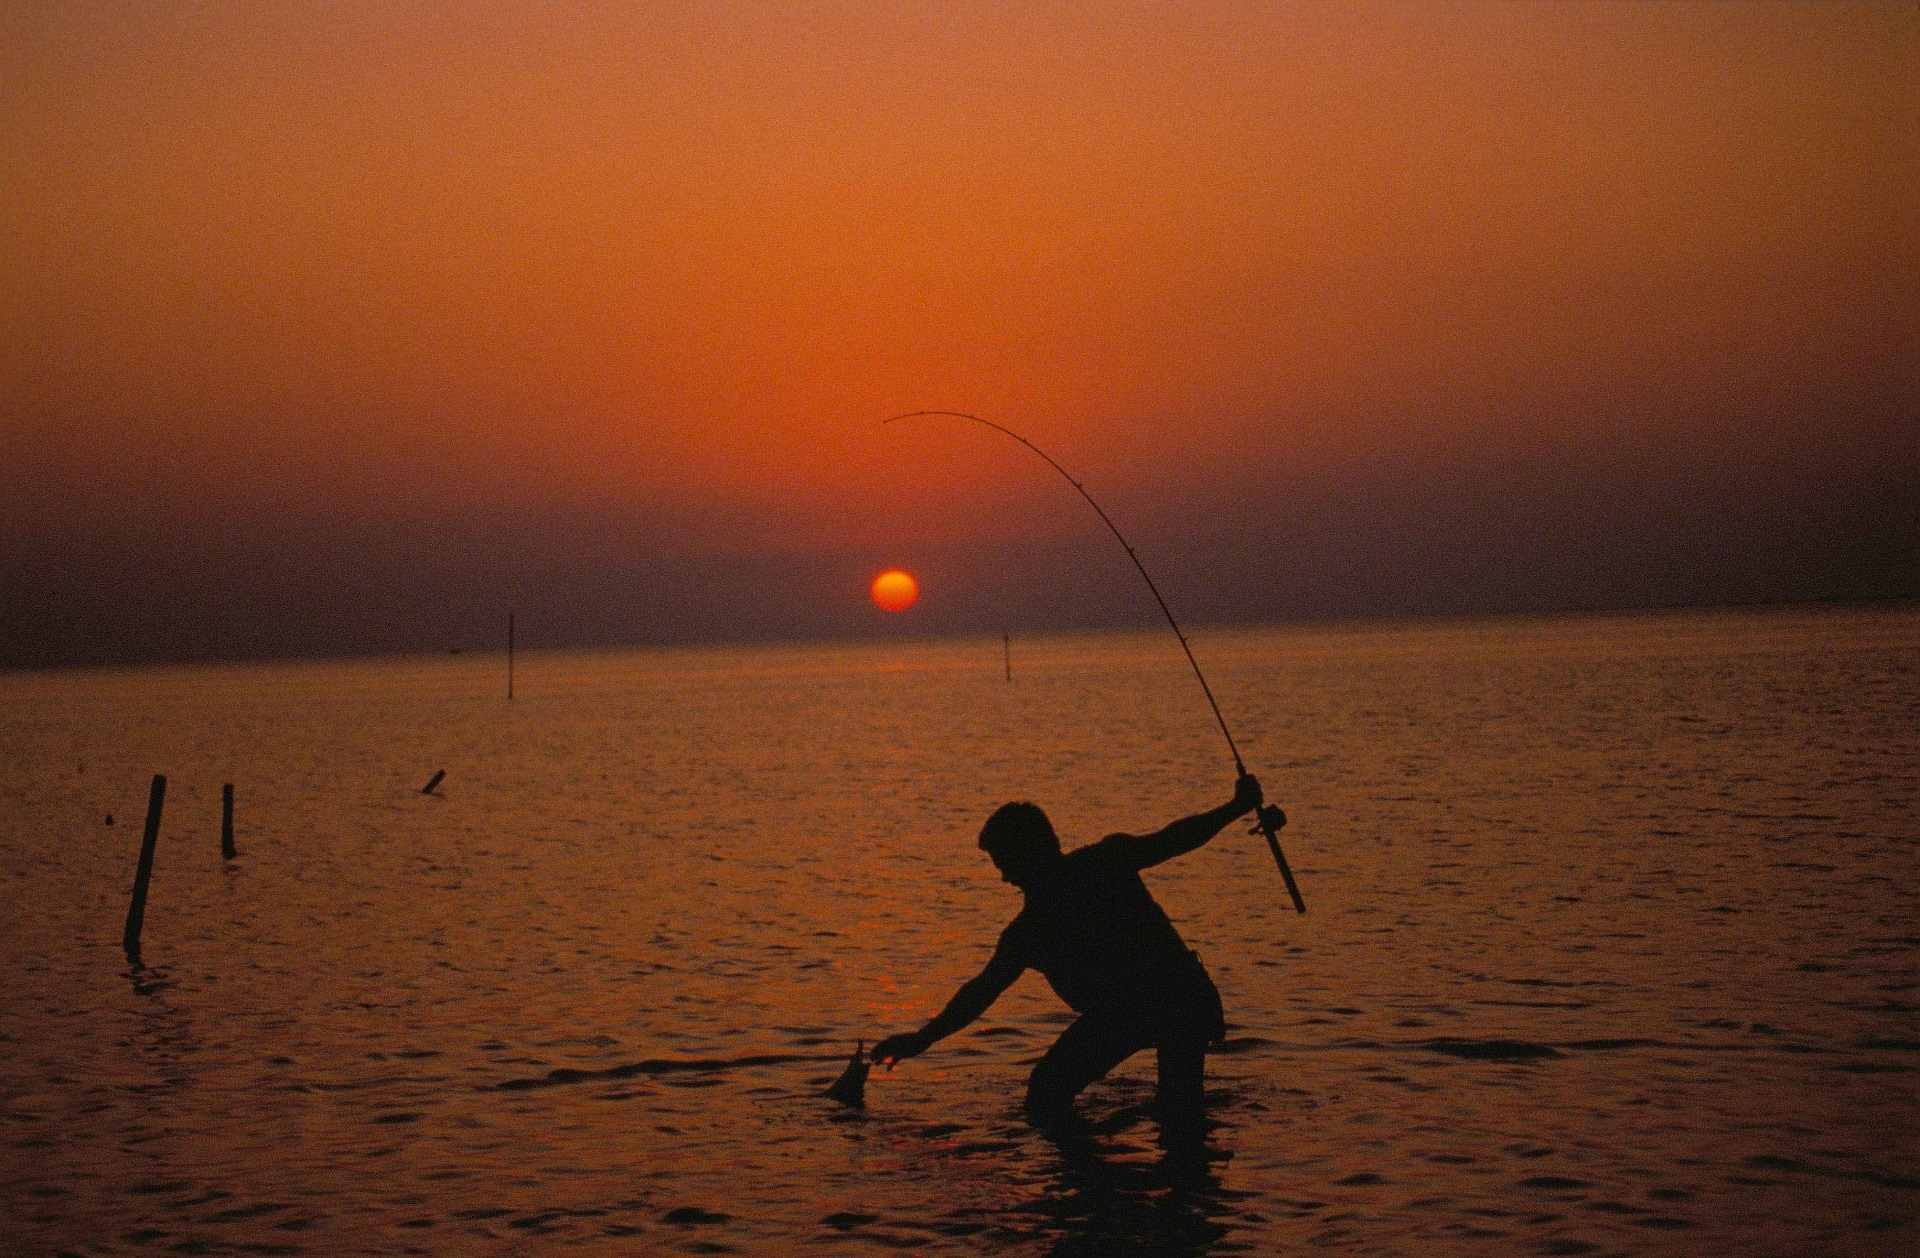
beach, sea, water, ocean, horizon, silhouette, sun, sunrise, sunset, sport, sunlight, morning, dawn, recreation, dusk, evening, fishing, fisherman, fish, wading, net, rod, catching, hooked